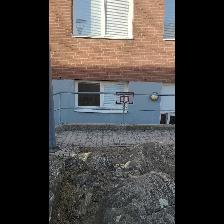
Label: NonHuman